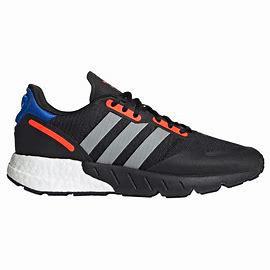
Brand: Adidas
Model: ZX 1K Boost